Icebreaker (video game)

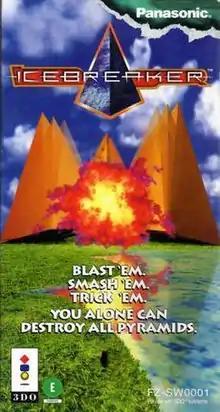
Original 3DO cover art

Icebreaker is a 1995 strategy/action video game developed by Magnet Interactive Studios for the 3DO Interactive Multiplayer console. Despite the critical acclaim, the game did not sell well (mostly because of 3DO's failure on the 32-bit video game market). Later, the game was also ported to Macintosh and Windows, where it found a similar fate.